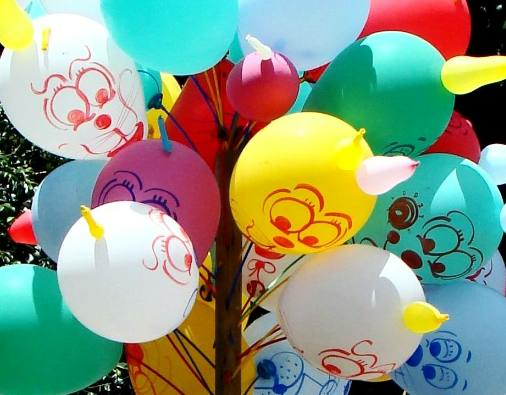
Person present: No